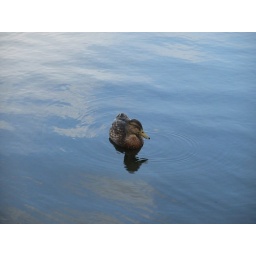
A duck in the lake at Wollaton Park.